Kiyoko Ono

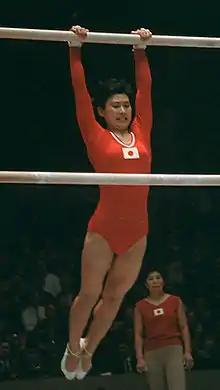
Kiyoko Ono in the 1964 Olympics

Ono won the 1986 election and became a member of the House of Councillors for the Liberal Democratic Party between 1986 and 2007. She was a member of the committee on social and labour affairs and the committee on the budget. In 2003, she headed the National Safety Commission, the first woman to hold the position.